Charles Eugène de Boisgelin

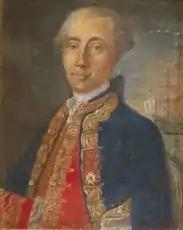
The Comte during his time as a Frigate Captain in the Atlantic Fleet

Charles Eugène, Comte de Boisgelin, Vicomte de Pléhédel (2 August 1726 – 27 October 1791) was a French nobleman who served in the French Royal Navy "(Marine Royale)" and later became a politician.